Miscellaneous Babylonian Inscriptions

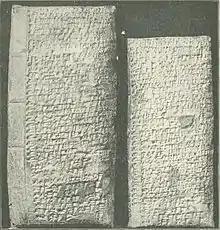
Semitic Babylonian contract-tablet inscribed in the reign of Hammurabi

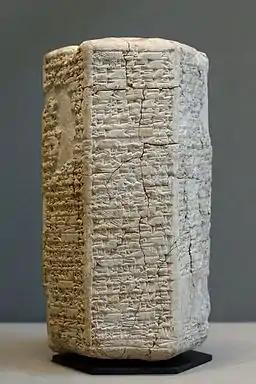
Sumerian Cuneiform Cylinder similar to the "Barton Cylinder"

Miscellaneous Babylonian Inscriptions is a 1918, Sumerian linguistics and mythology book written by George Aaron Barton.